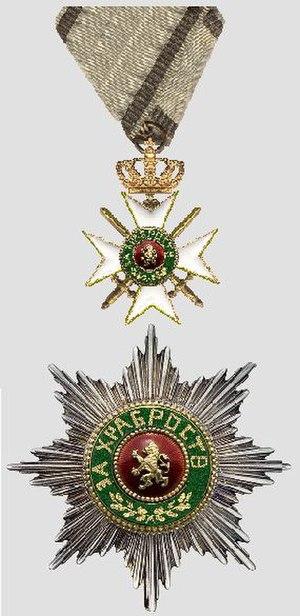
L'Ordre de la Bravoure, en bulgare Орден за Храброст est une décoration des plus estimée et le seconde en ordre de préséance attribuée par le Royaume de Bulgarie puis par la République de Bulgarie. Il y eut une interruption entre 1946 et 2003.